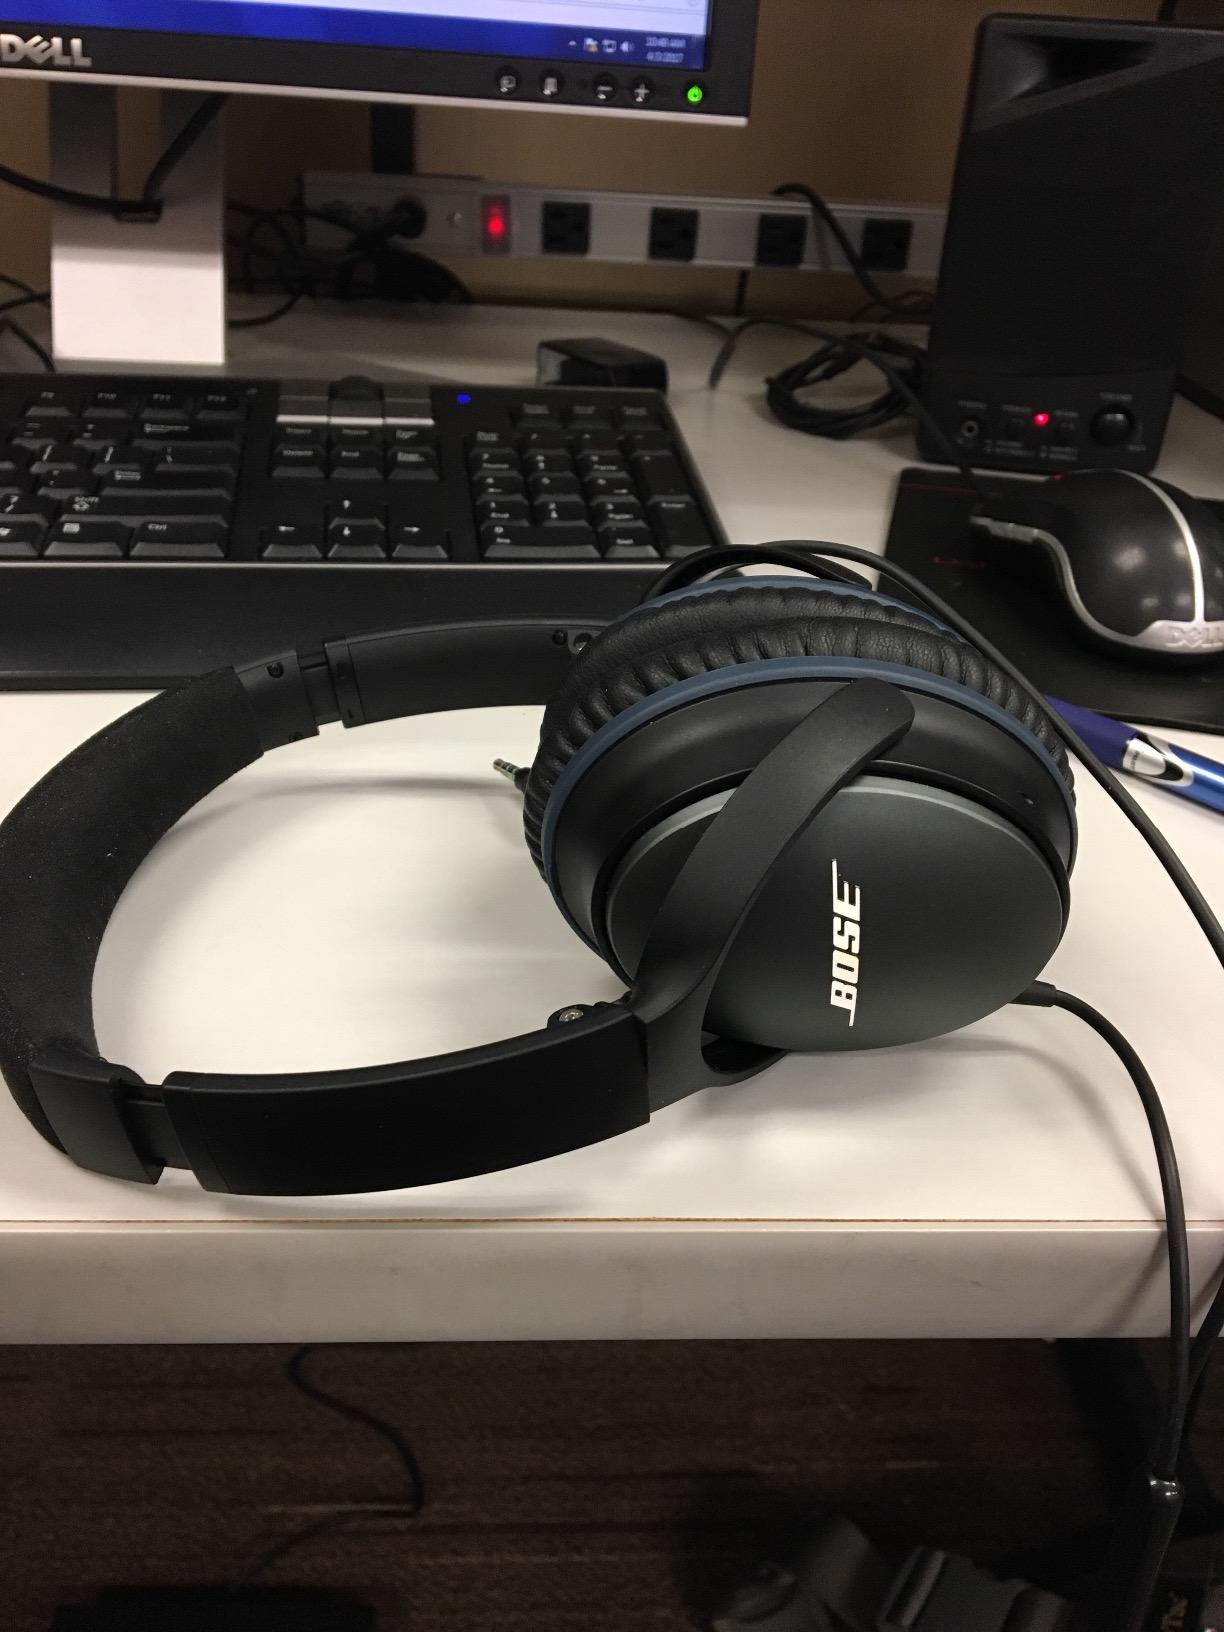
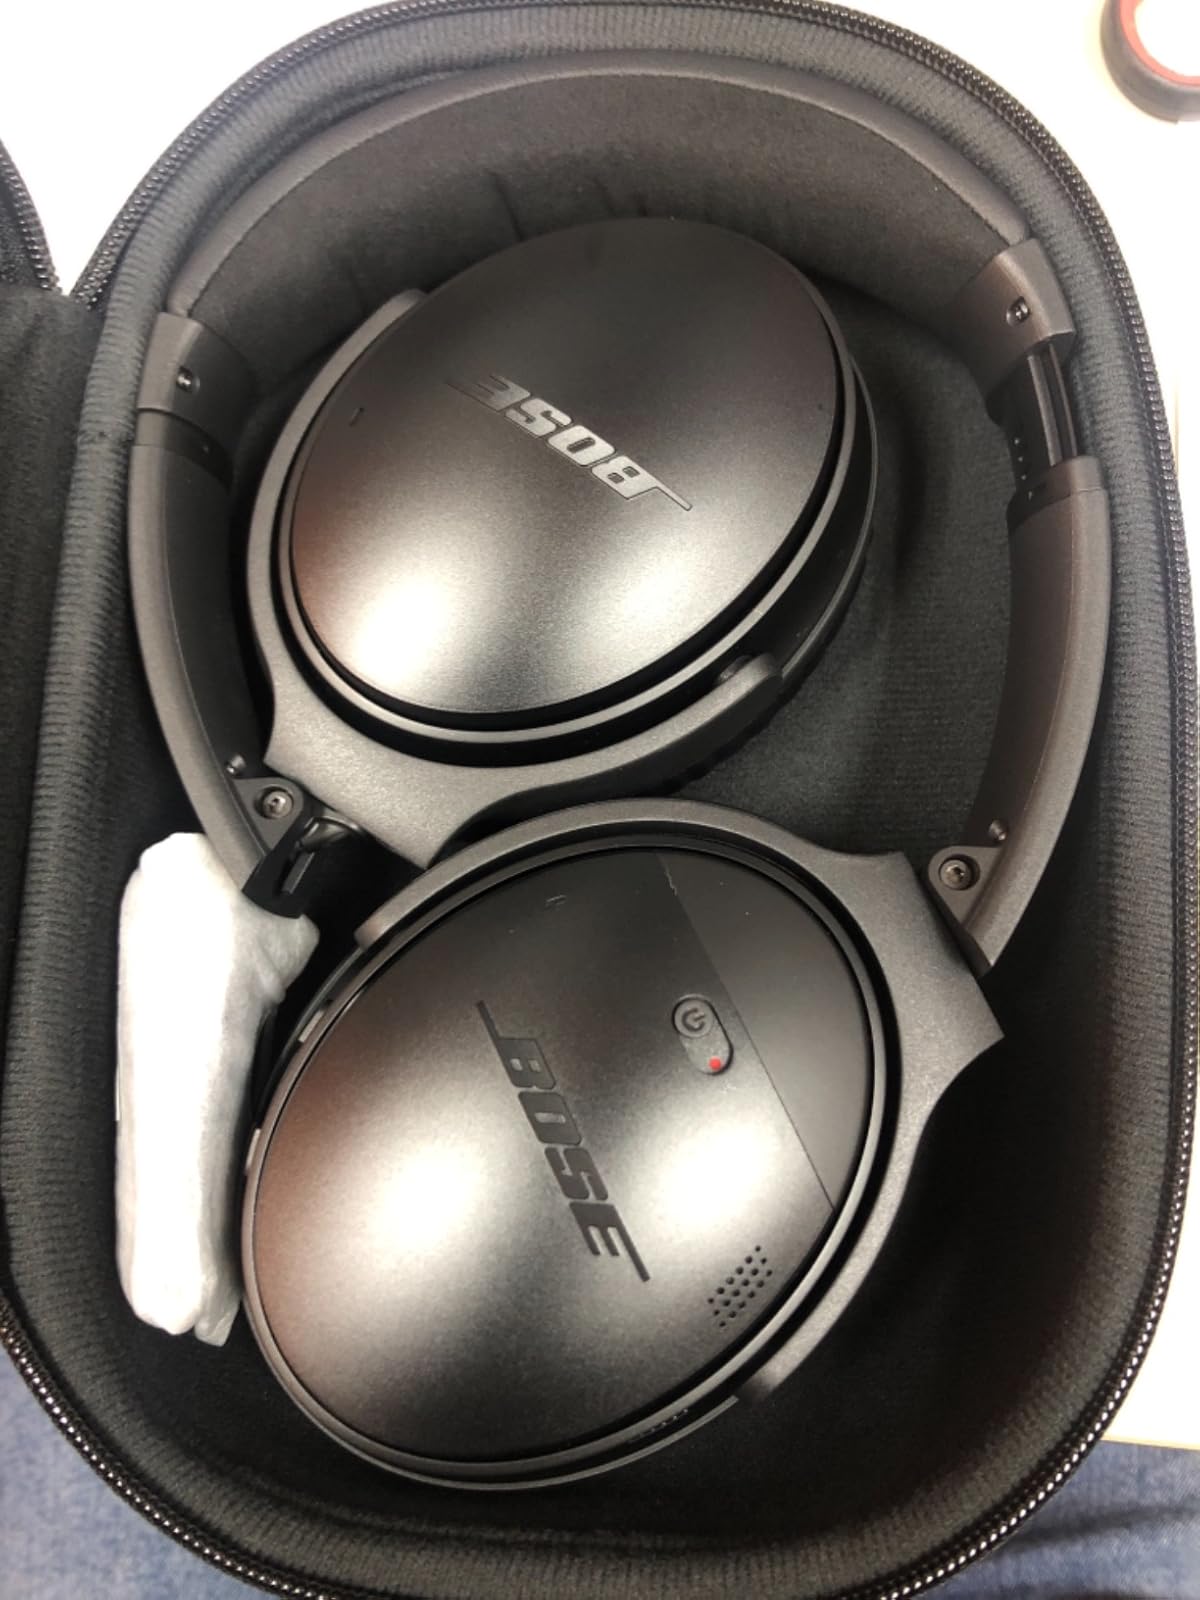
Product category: headphones
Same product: no